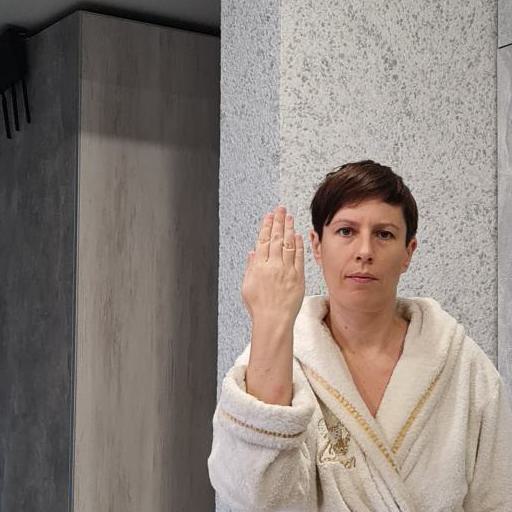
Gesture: stop_inverted